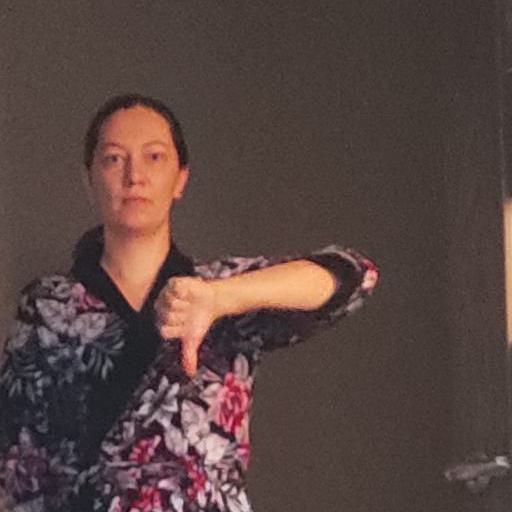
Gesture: dislike